Getúlio Vargas

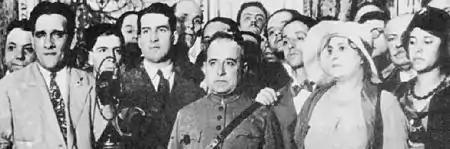
Vargas (center) and his wife (right) arriving in Rio de Janeiro

Vargas arrived in Rio de Janeiro in a uniform and wide-brimmed pampa hat, with 3,000 soldiers in the city in preparation of his arrival. The junta withdrew from power and installed Vargas as "interim president" on 3 November 1930.